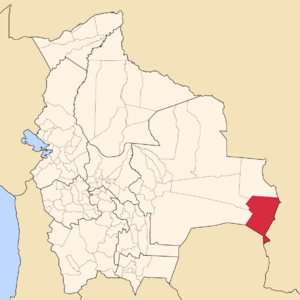
La province de Germán Busch est une des 15 provinces du département de Santa Cruz, en Bolivie. Son chef-lieu est Puerto Suárez.